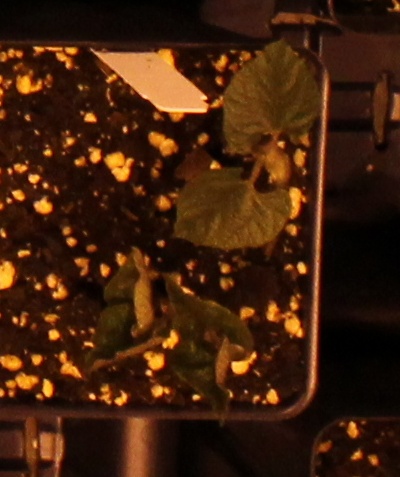
Label: Blackbean